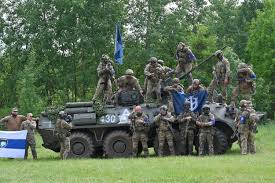
Label: BTR